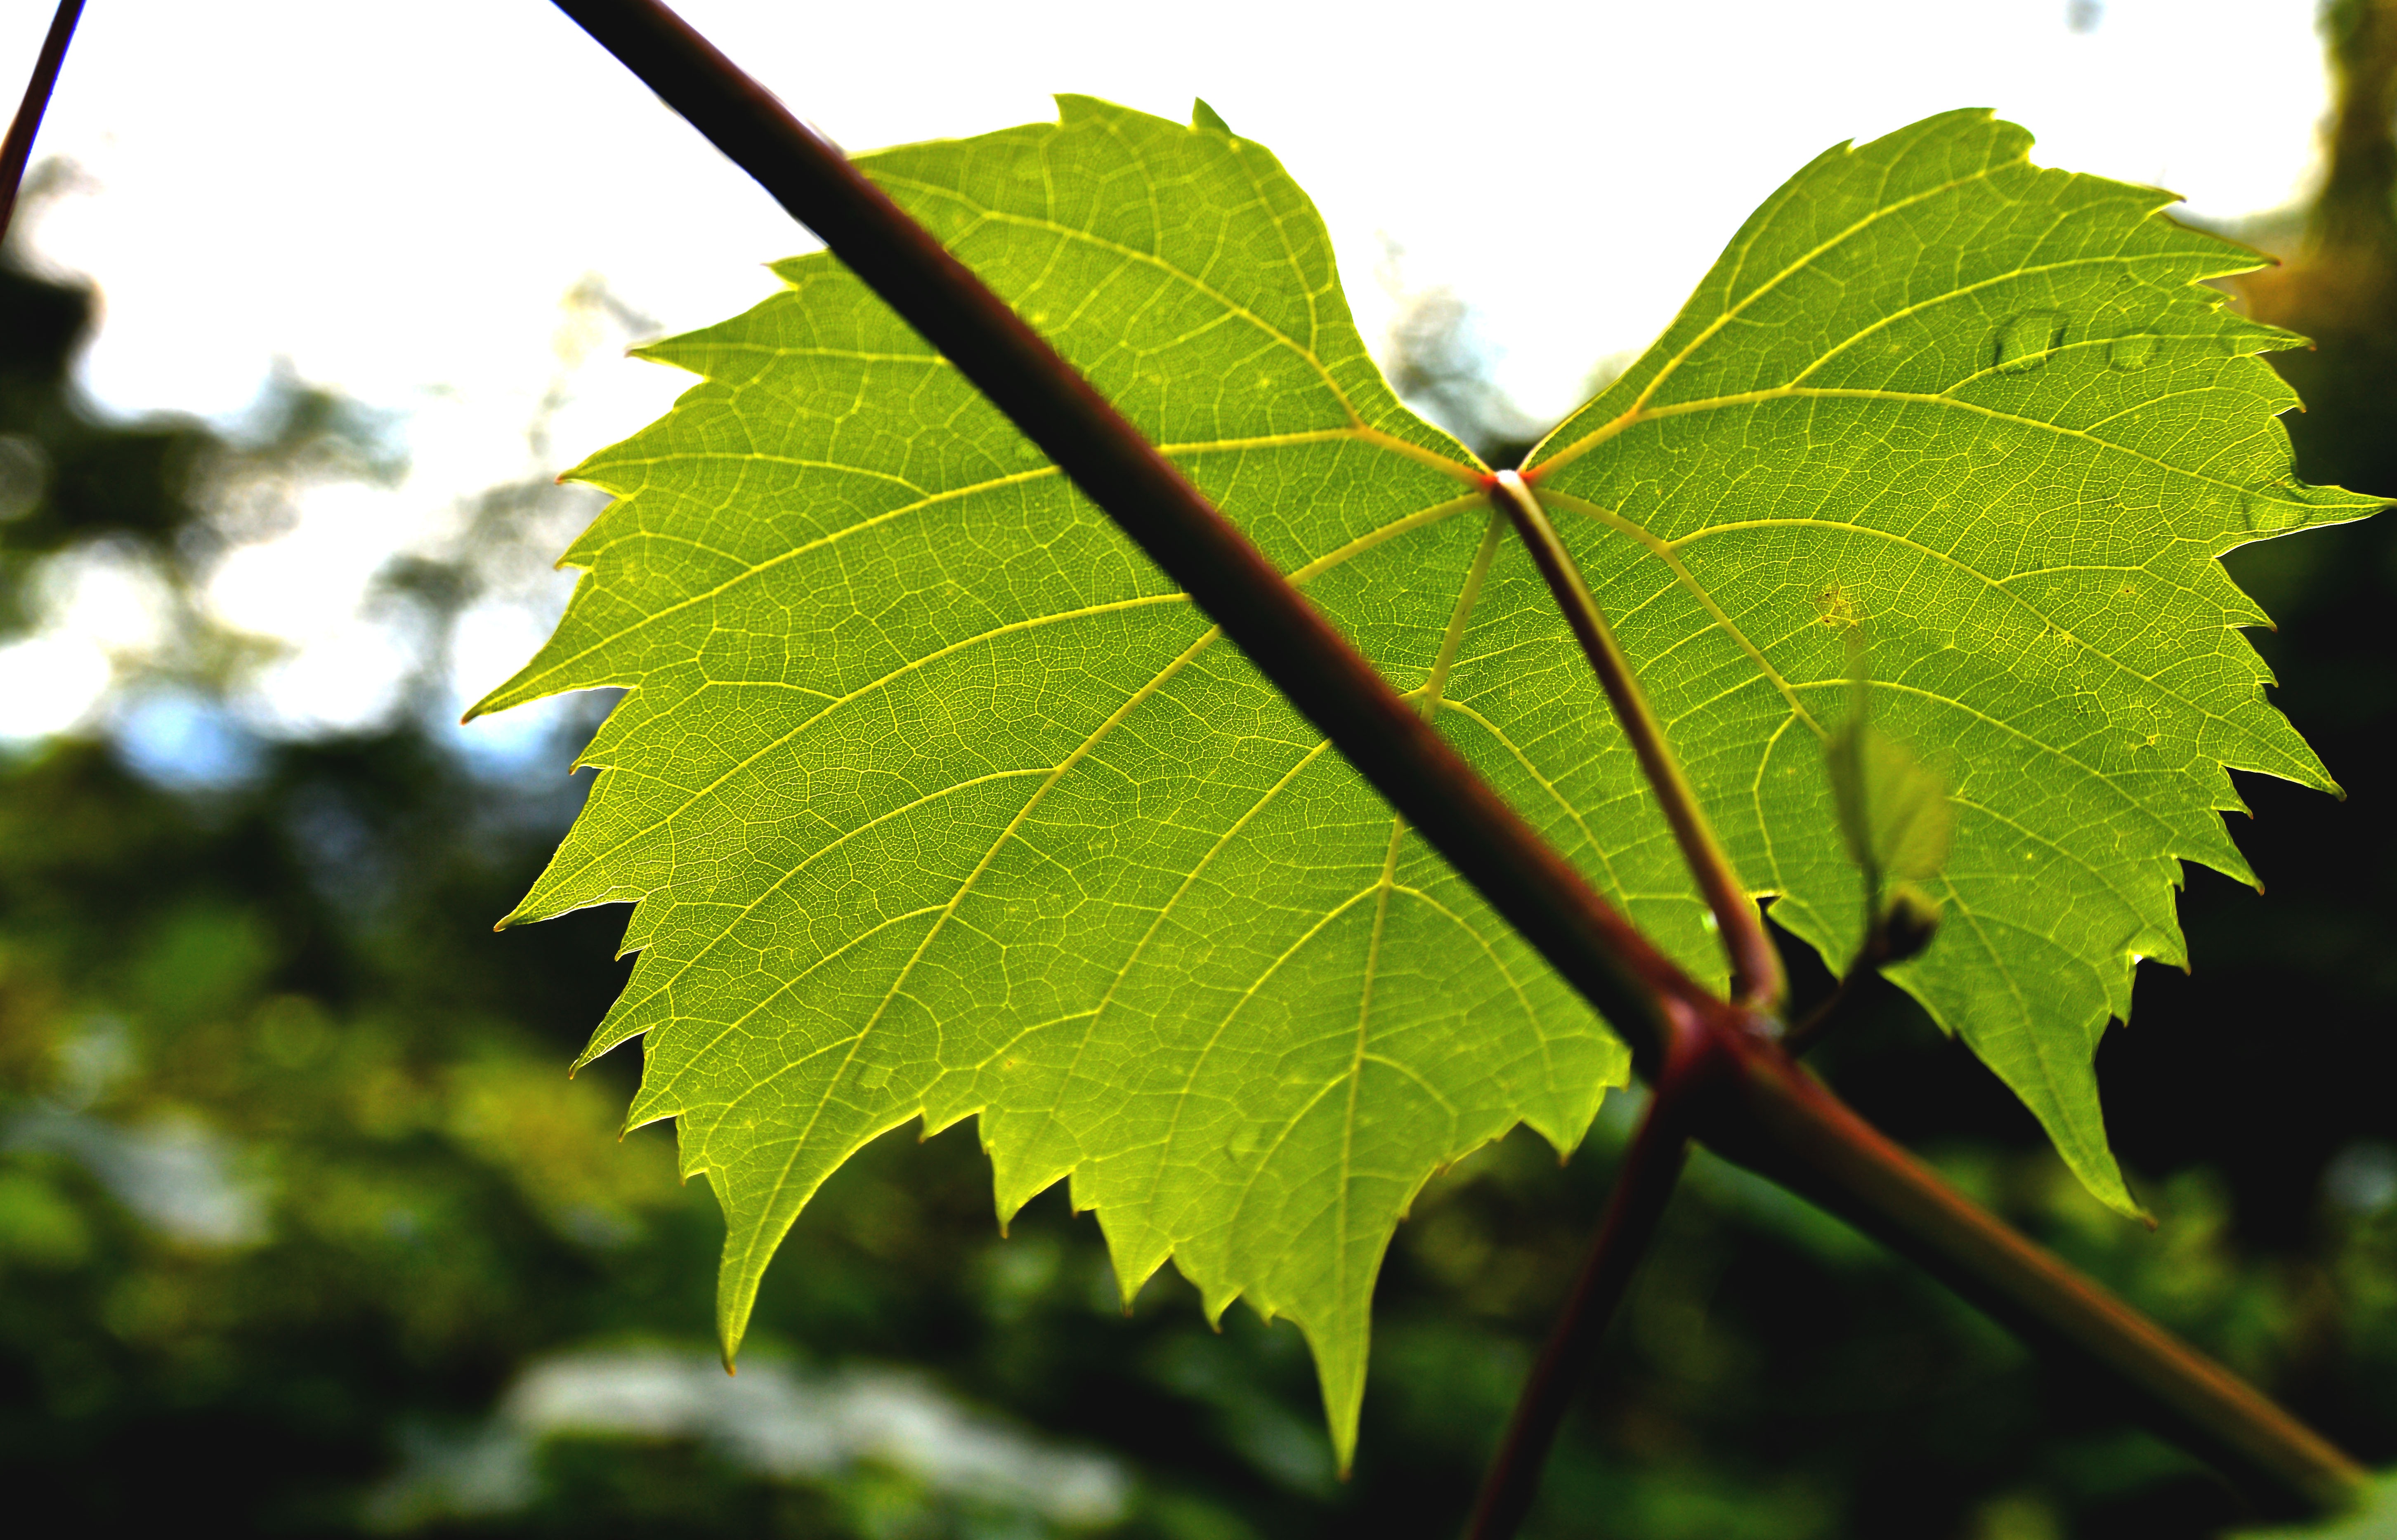
tree, nature, branch, plant, vine, sunlight, leaf, food, green, produce, autumn, maple tree, maple leaf, leaves, deciduous, oak, ranke, autumn decoration, wine partner, wine leaf, flowering plant, maidenhair tree, grape leaves, wild vine, plant stem, woody plant, land plant, plane tree family